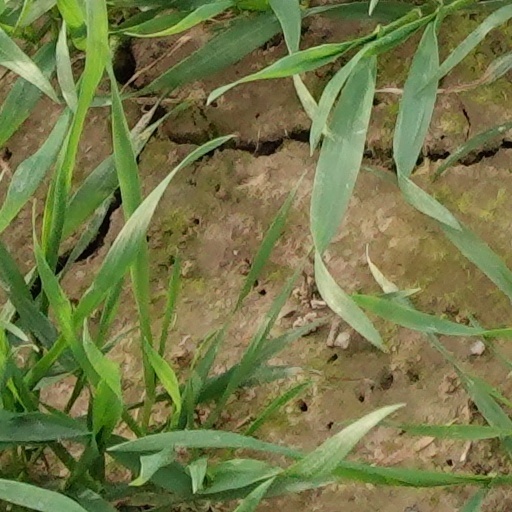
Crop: wheat